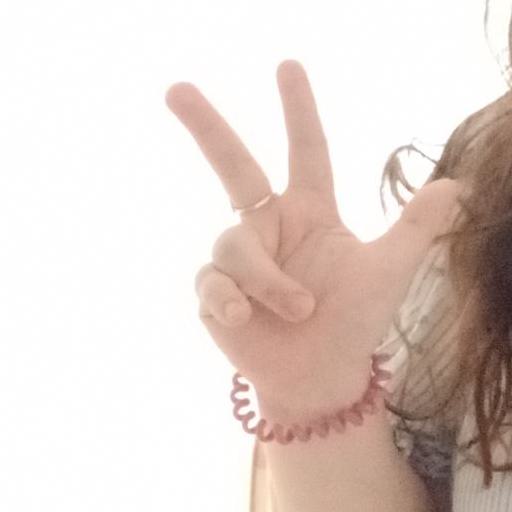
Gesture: three2